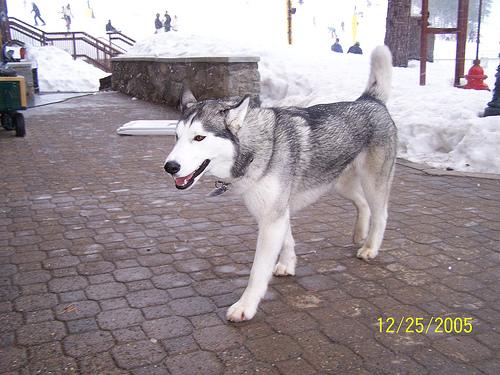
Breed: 1160-n000003-Siberian_husky